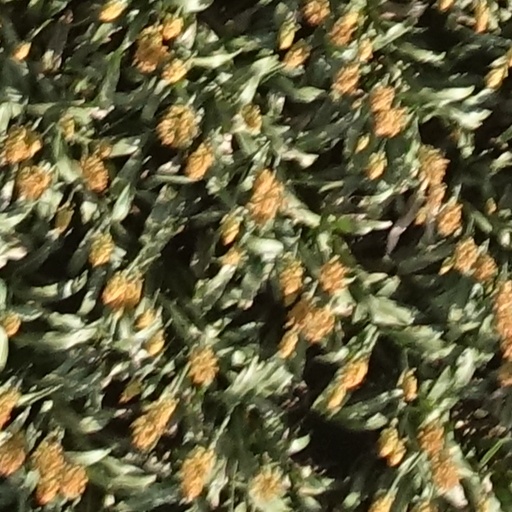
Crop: sorghum